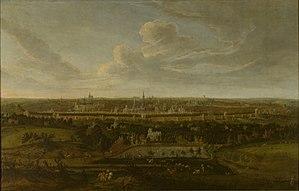
Koekelberg [kukəlbɛʁg] est l'une des 19 communes bilingues de la région de Bruxelles-Capitale en Belgique.